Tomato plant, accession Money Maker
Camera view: vertical (180 deg); turntable rotation: 270 degrees
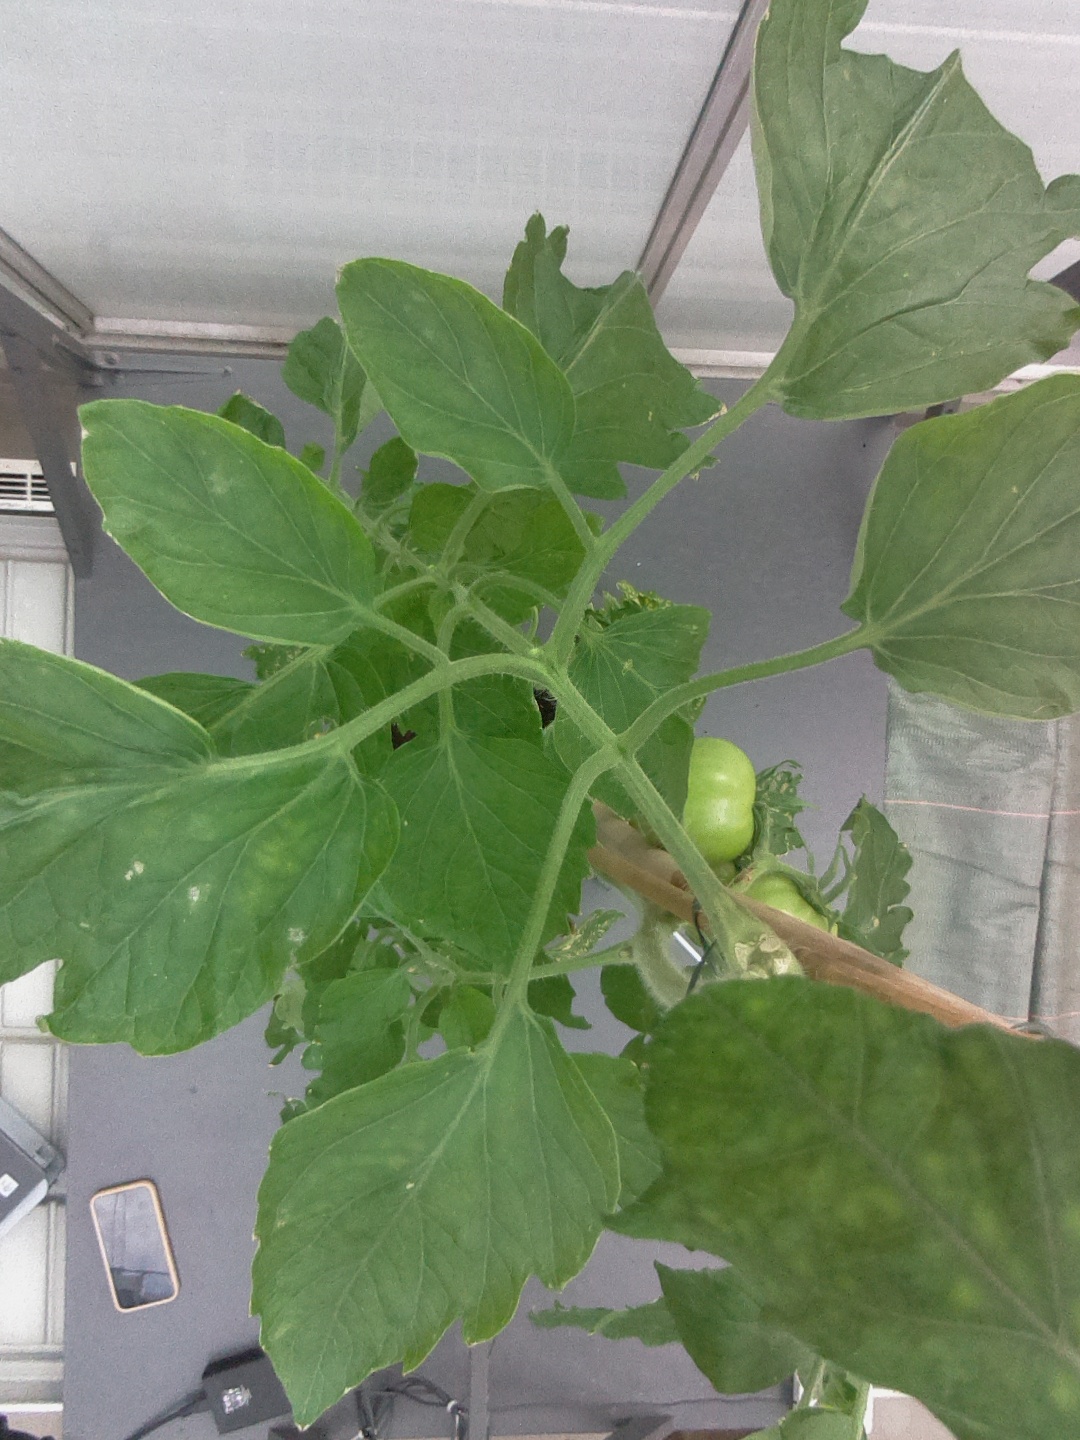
BBCH growth stage 73: 30%-40% of final fruit size